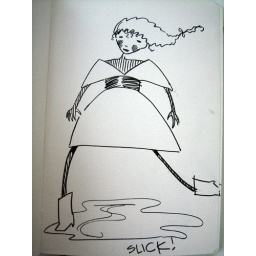
robot girl in architectural dress